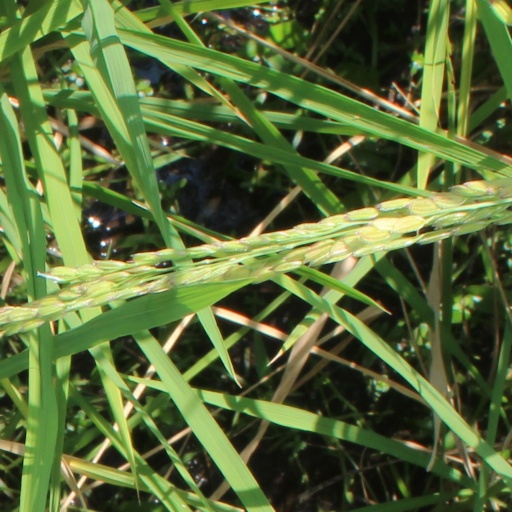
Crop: rice